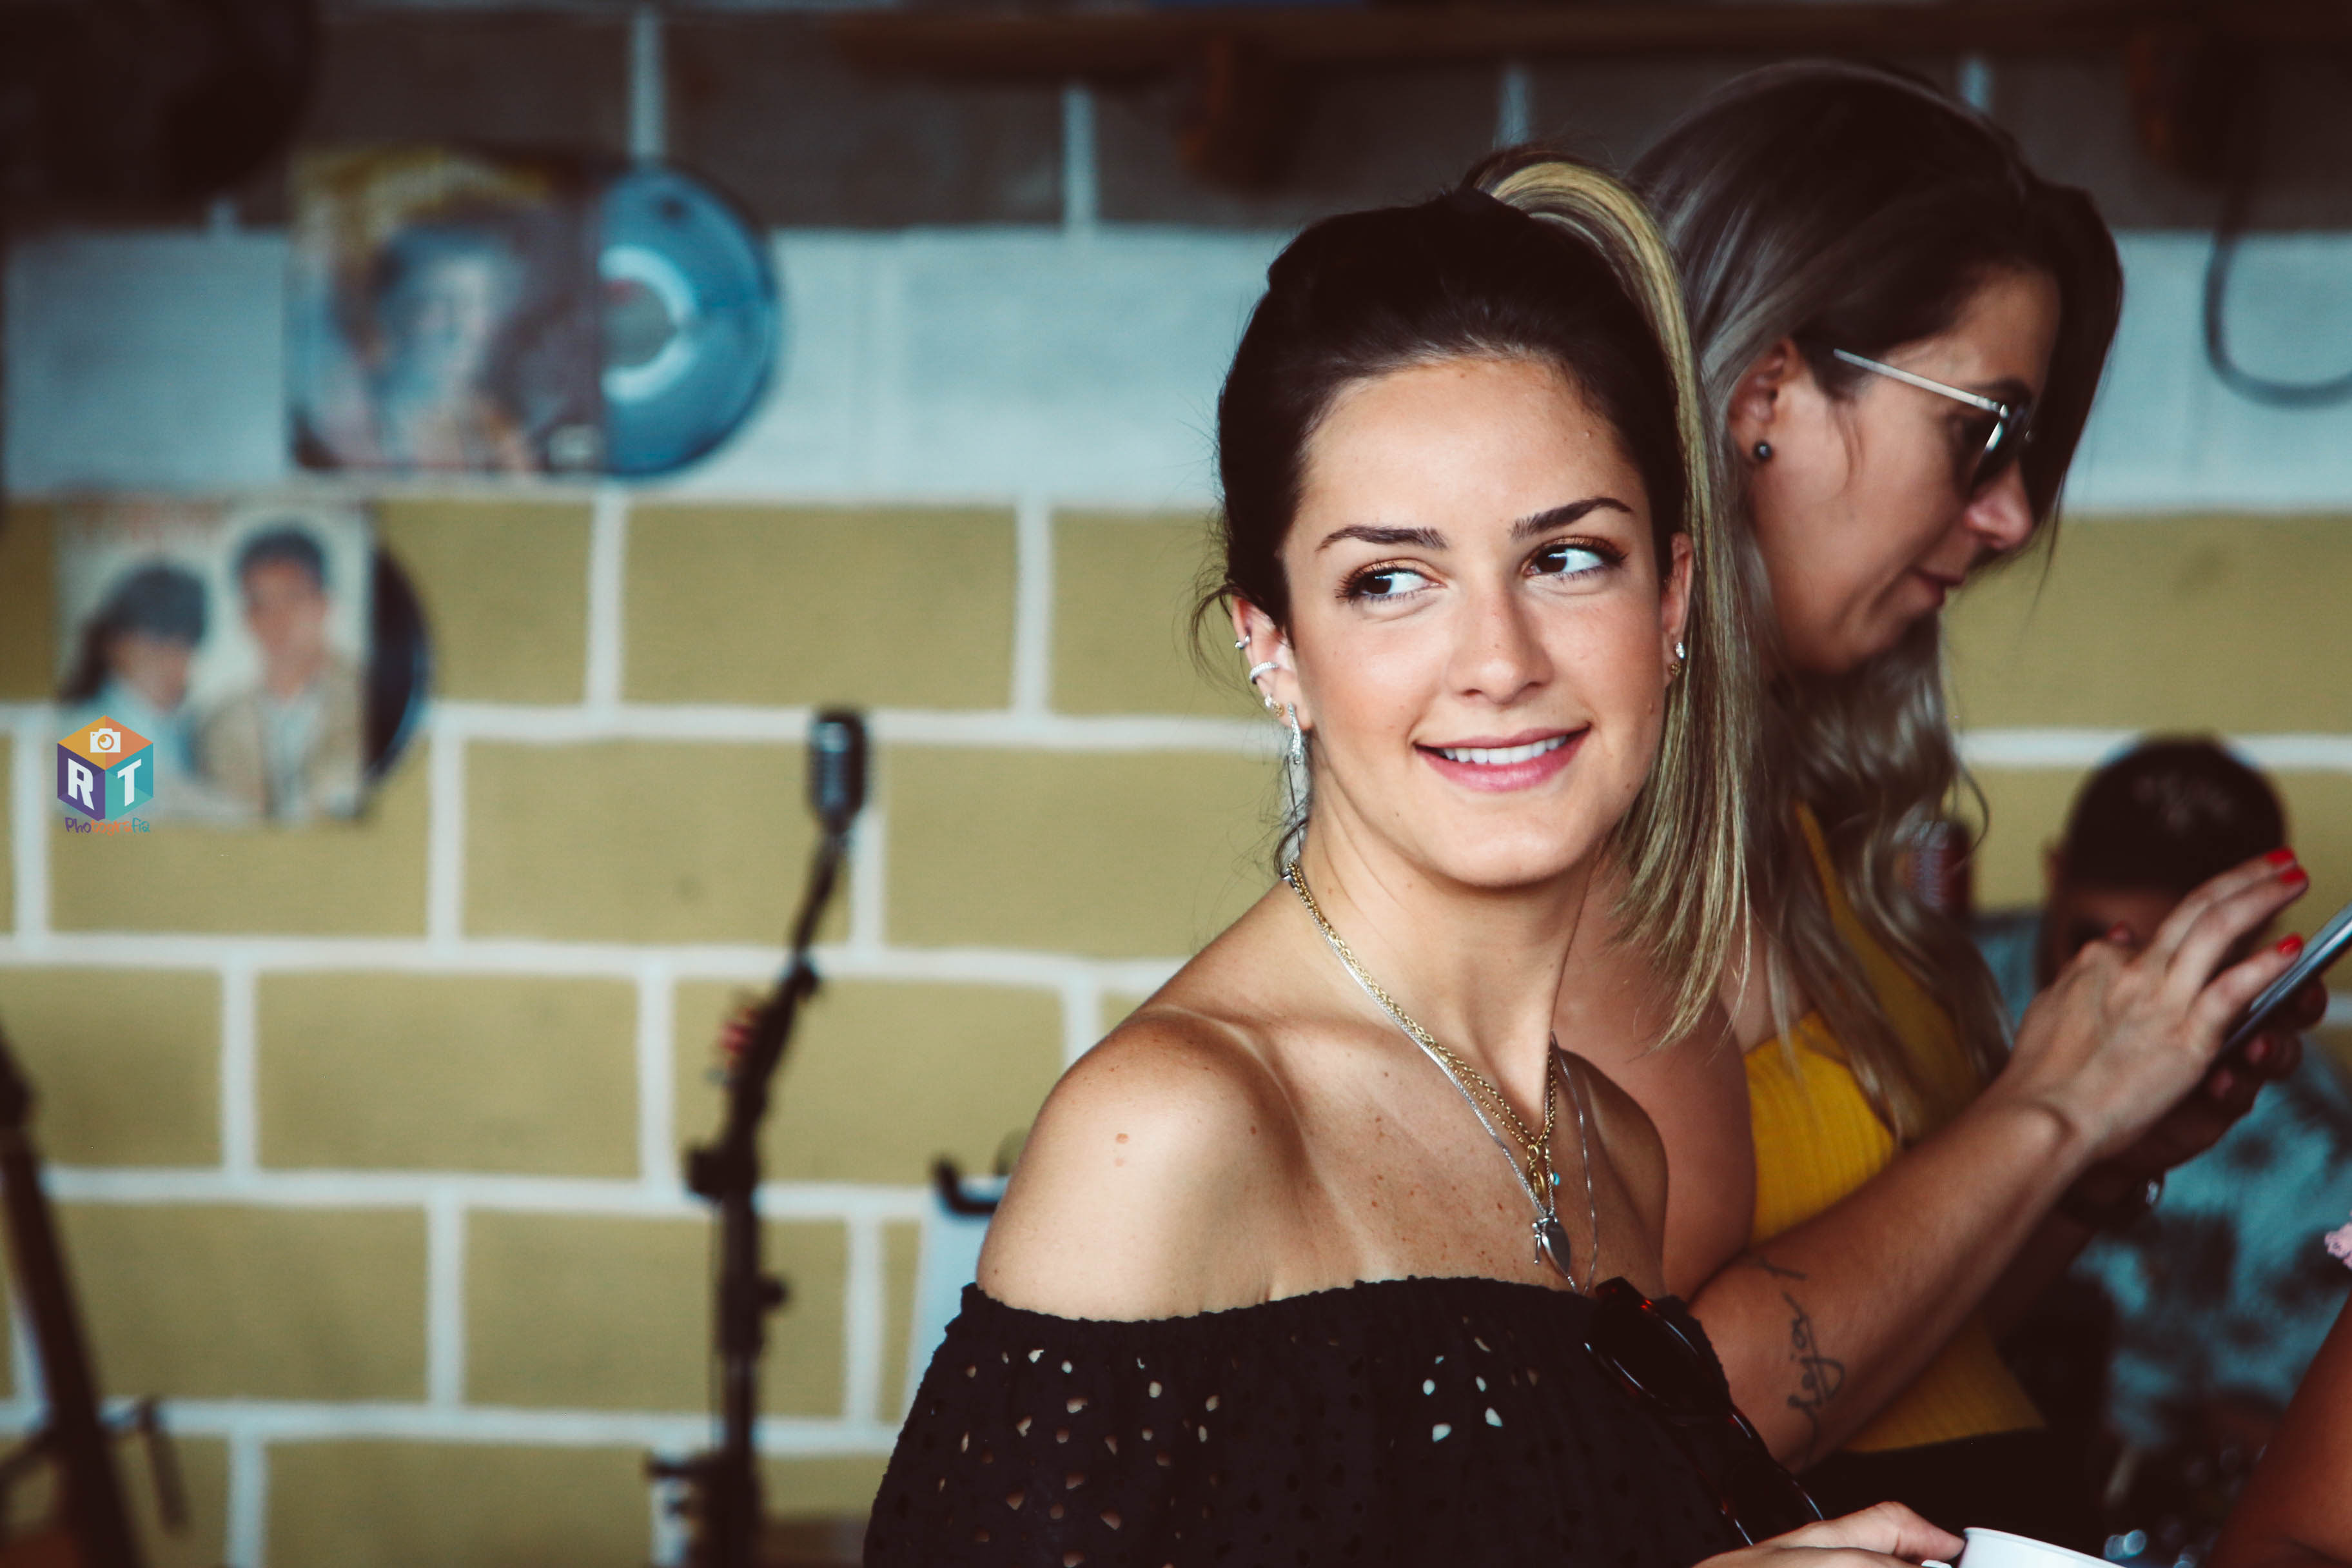
woman, smile, friendship, fun, happy, room, event, photography, leisure, party